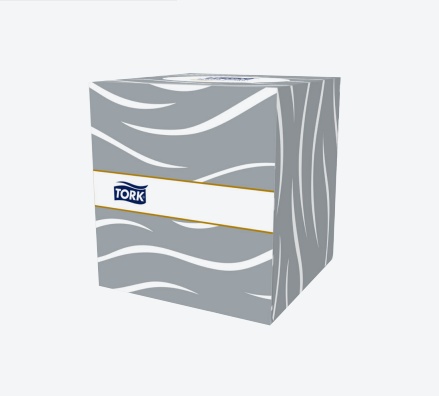
Tork Faciales en Cubo
Los Tork Pañuelos Faciales son ideales para bridarle al usuario máxima suavidad, grosor y absorción.
Brand: Tork®
Category: Home & Garden > Household Supplies > Household Paper Products > Facial Tissues